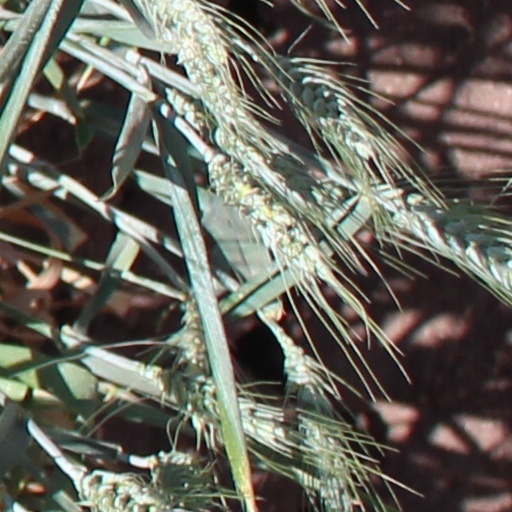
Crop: wheat